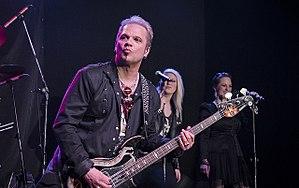
Therion est un groupe de metal symphonique suédois, originaire de Upplands Väsby. Le groupe est initialement axé death metal avant d'évoluer vers un style symphonique associé à du heavy metal plus traditionnel. Le nom du groupe a été inspiré par le titre de l'album de Celtic Frost To Mega Therion qui en grec désigne la bête du livre de l'apocalypse.